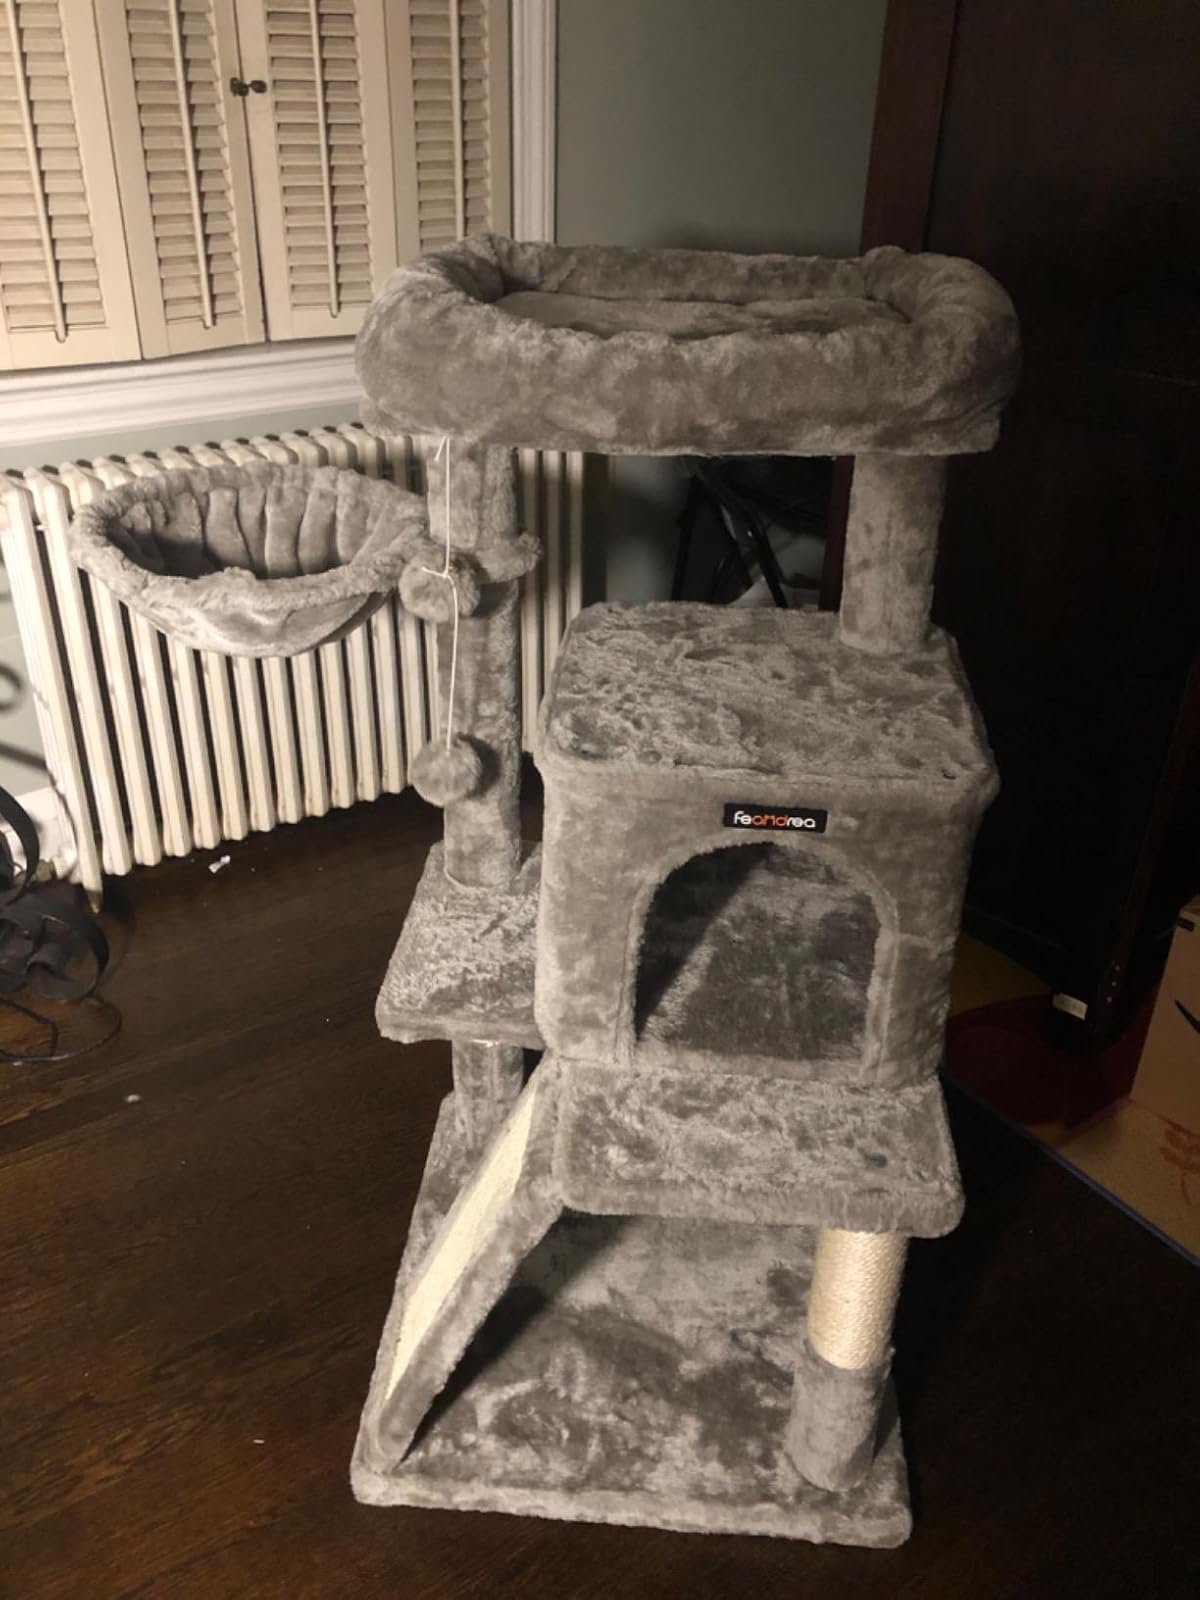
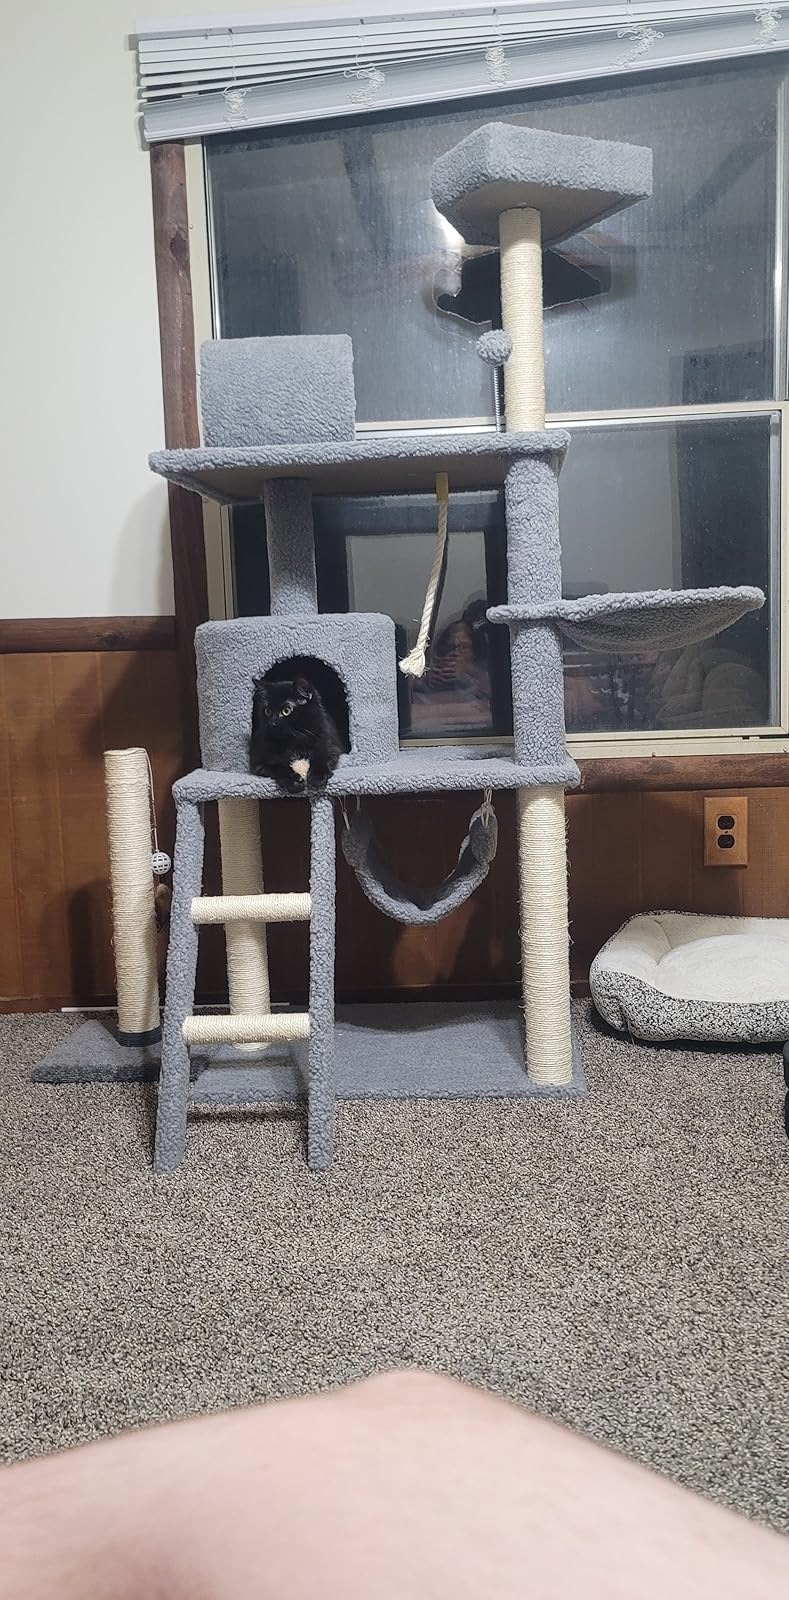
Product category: items_cat tree
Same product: no